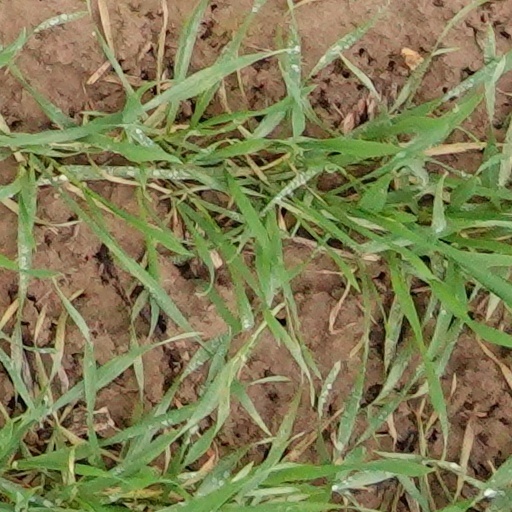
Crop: wheat